On Your Own Adventures

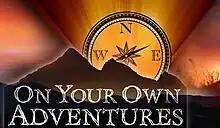
Logo of the On Your Own Adventures TV Show

On Your Own Adventures is a hunting television show in the United States produced by Randy Newberg and Will Holmes in conjunction with Warm Springs Productions and Outdoor Channel. The show airs on Outdoor Channel and CarbonTV and documents the non-guided hunting adventures of Randy Newberg and his circle of non-guided hunting friends. The show host is Marc Pierce, former host of Ducks Unlimited TV and Escape to the Wild.